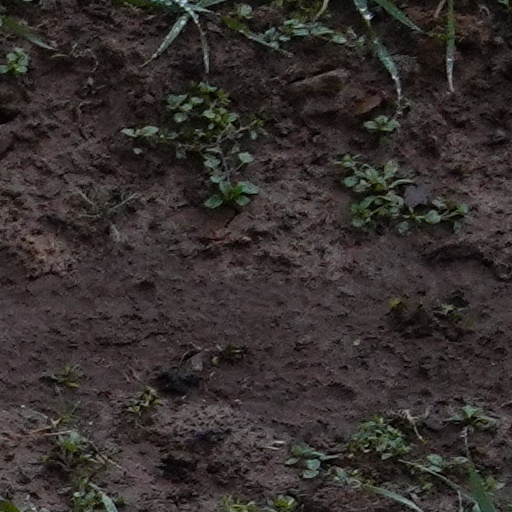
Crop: wheat